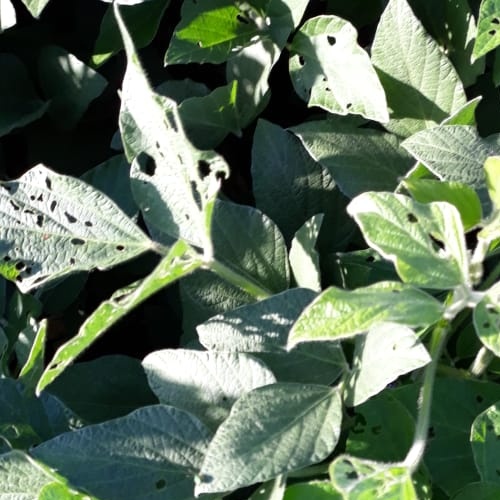
Label: Caterpillar